Stardock Systems, Inc. v. Reiche

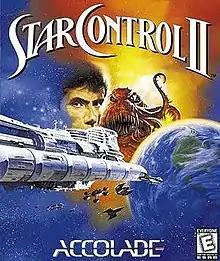
Stardock claimed that Reiche and Ford's blog post about "Ghosts of the Precursors" infringed the "Star Control" trademark by featuring the "Star Control II" cover art.

On December 8, 2017, Stardock filed a lawsuit against Reiche and Ford in the U.S. District Court for the Northern District of California. Stardock's main contention was that their "Star Control" trademark was infringed when Reiche and Ford announced "Ghosts of the Precursors" as a "direct sequel" to "Star Control II". Stardock further contended that Reiche and Ford were not the creators of "Star Control", and were misleading consumers about their involvement in the series. In the months that followed, Stardock applied for more than 20 new trademarks, and filed an amended claim in March 2018 to claim ownership over them. These trademark applications included names of alien races from the original "Star Control", and the mark "The Ur-Quan Masters". If authorized by the United States Patent and Trademark Office, Stardock's new trademarks could have the effect of preventing Reiche and Ford from using those aliens in a new game. When correspondence surfaced that Stardock planned to use "The Ur-Quan Masters" and "Star Control" trademarks to shut down criticism from both games' fan forums, Stardock CEO Brad Wardell responded that this was a moment of anger and he had no intention of actually doing so.